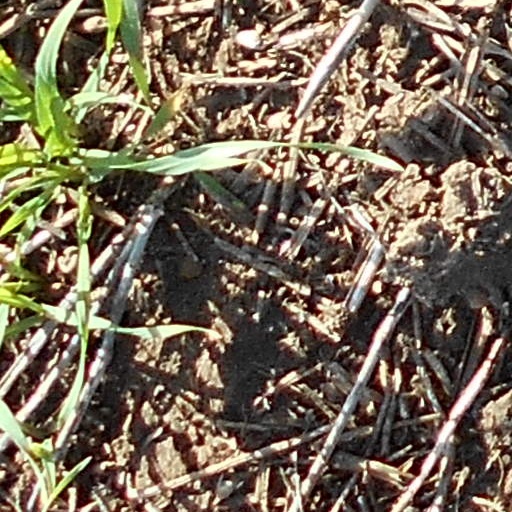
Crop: wheat